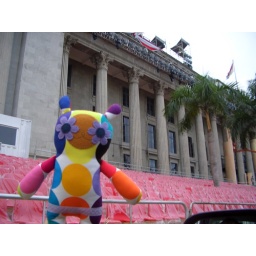
Supreme Court (and red National Day chairs in the background)